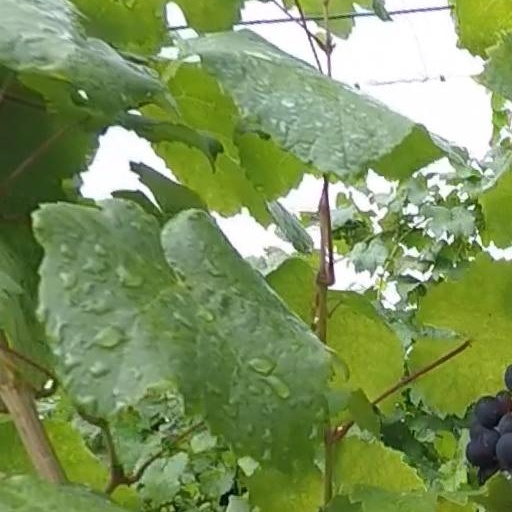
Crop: grape